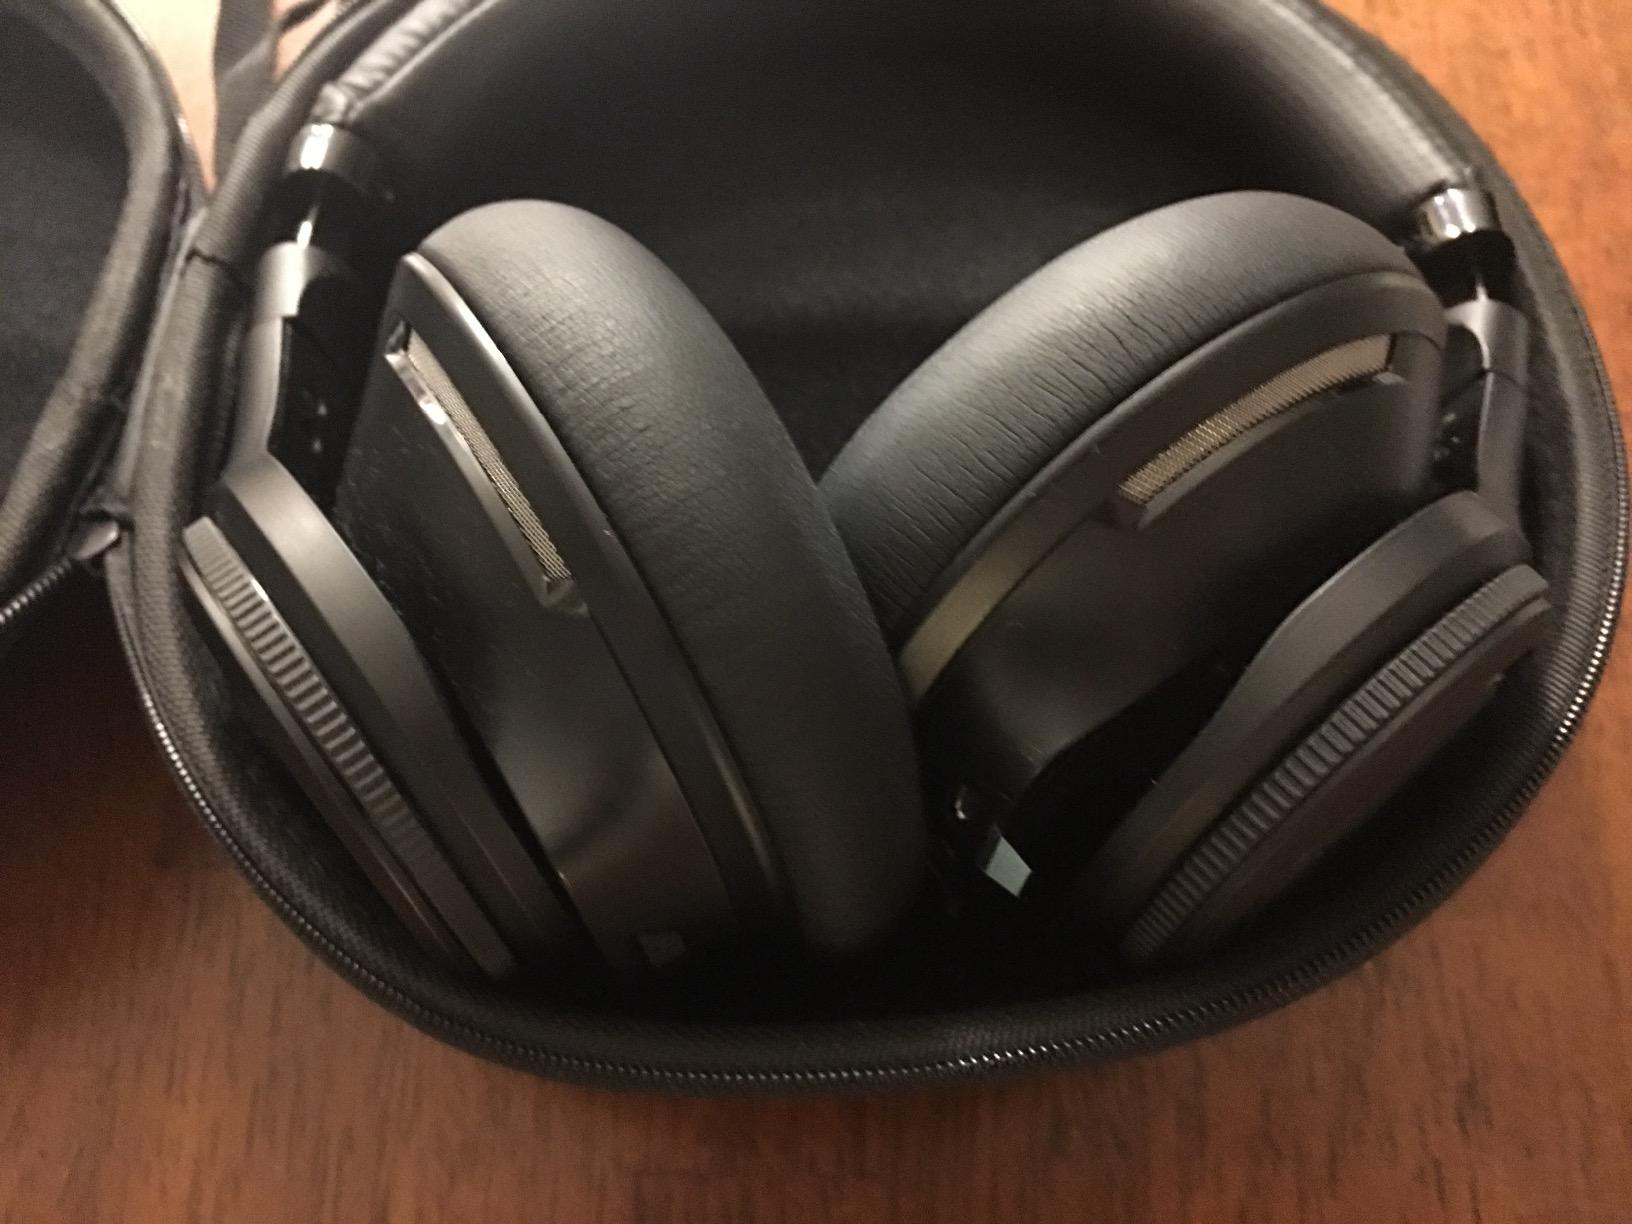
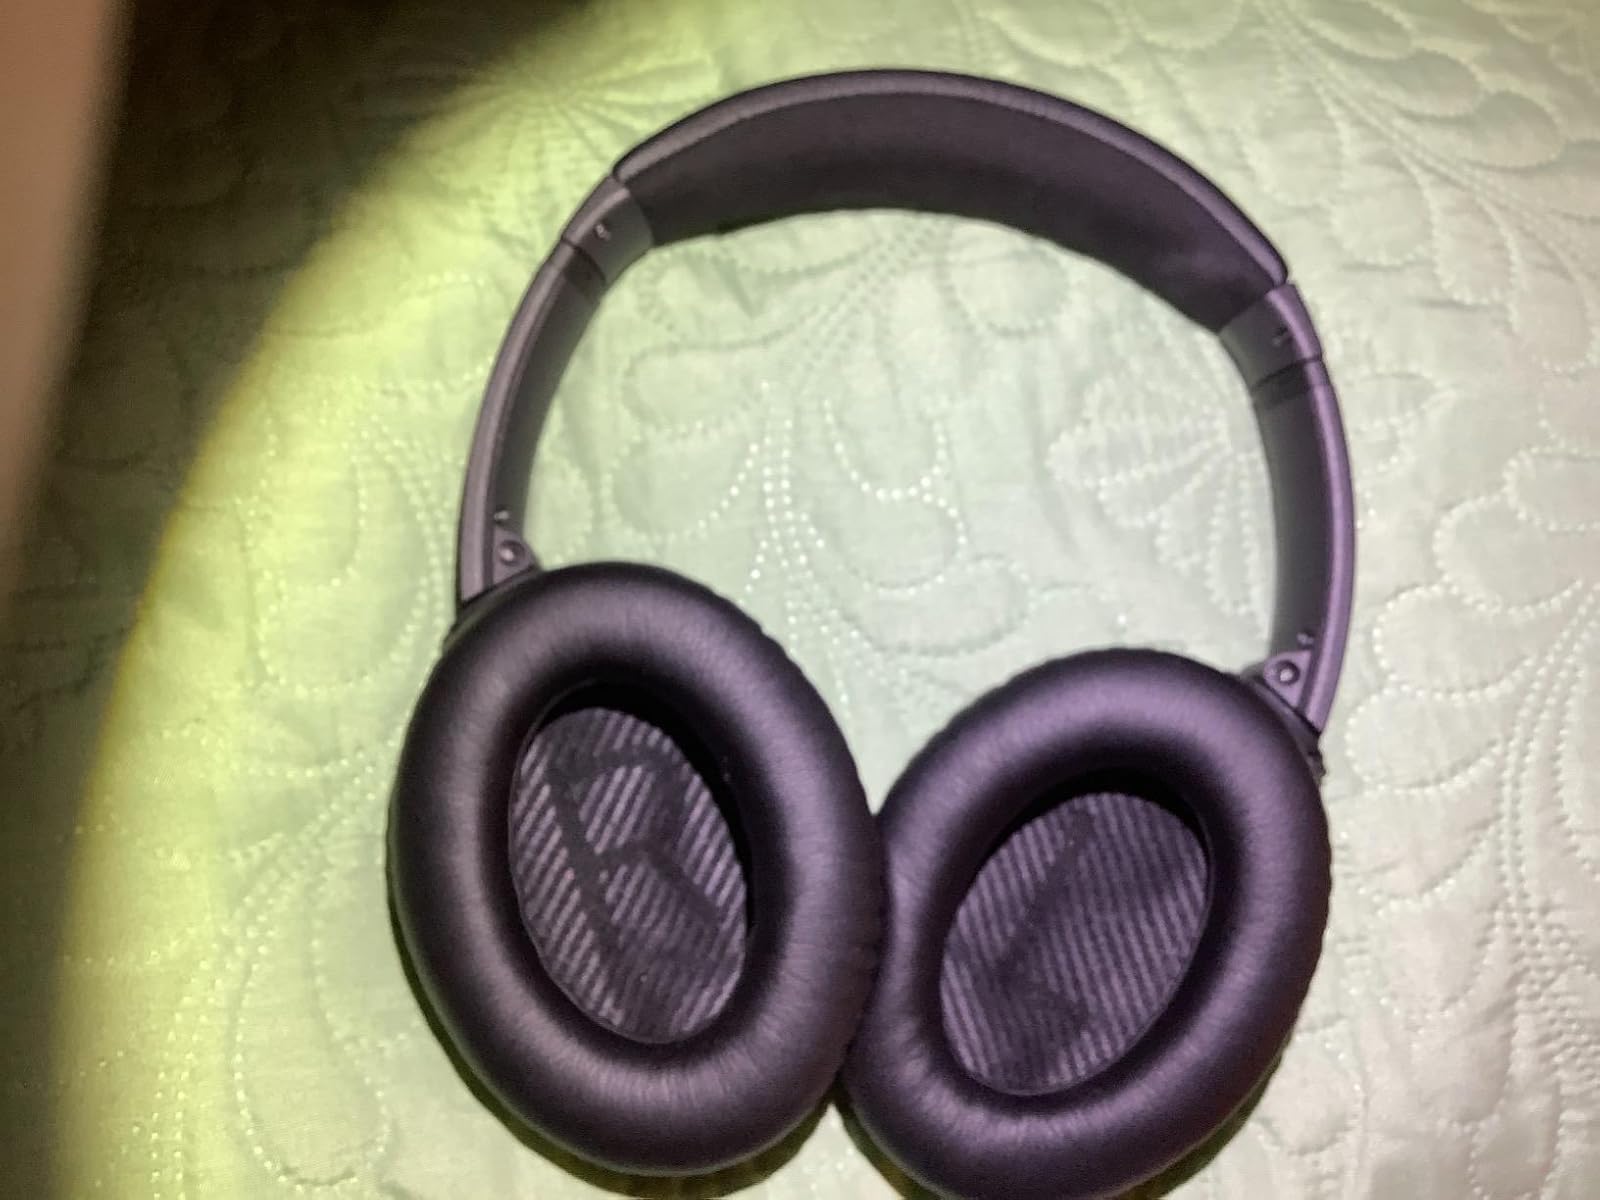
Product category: headphones
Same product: no